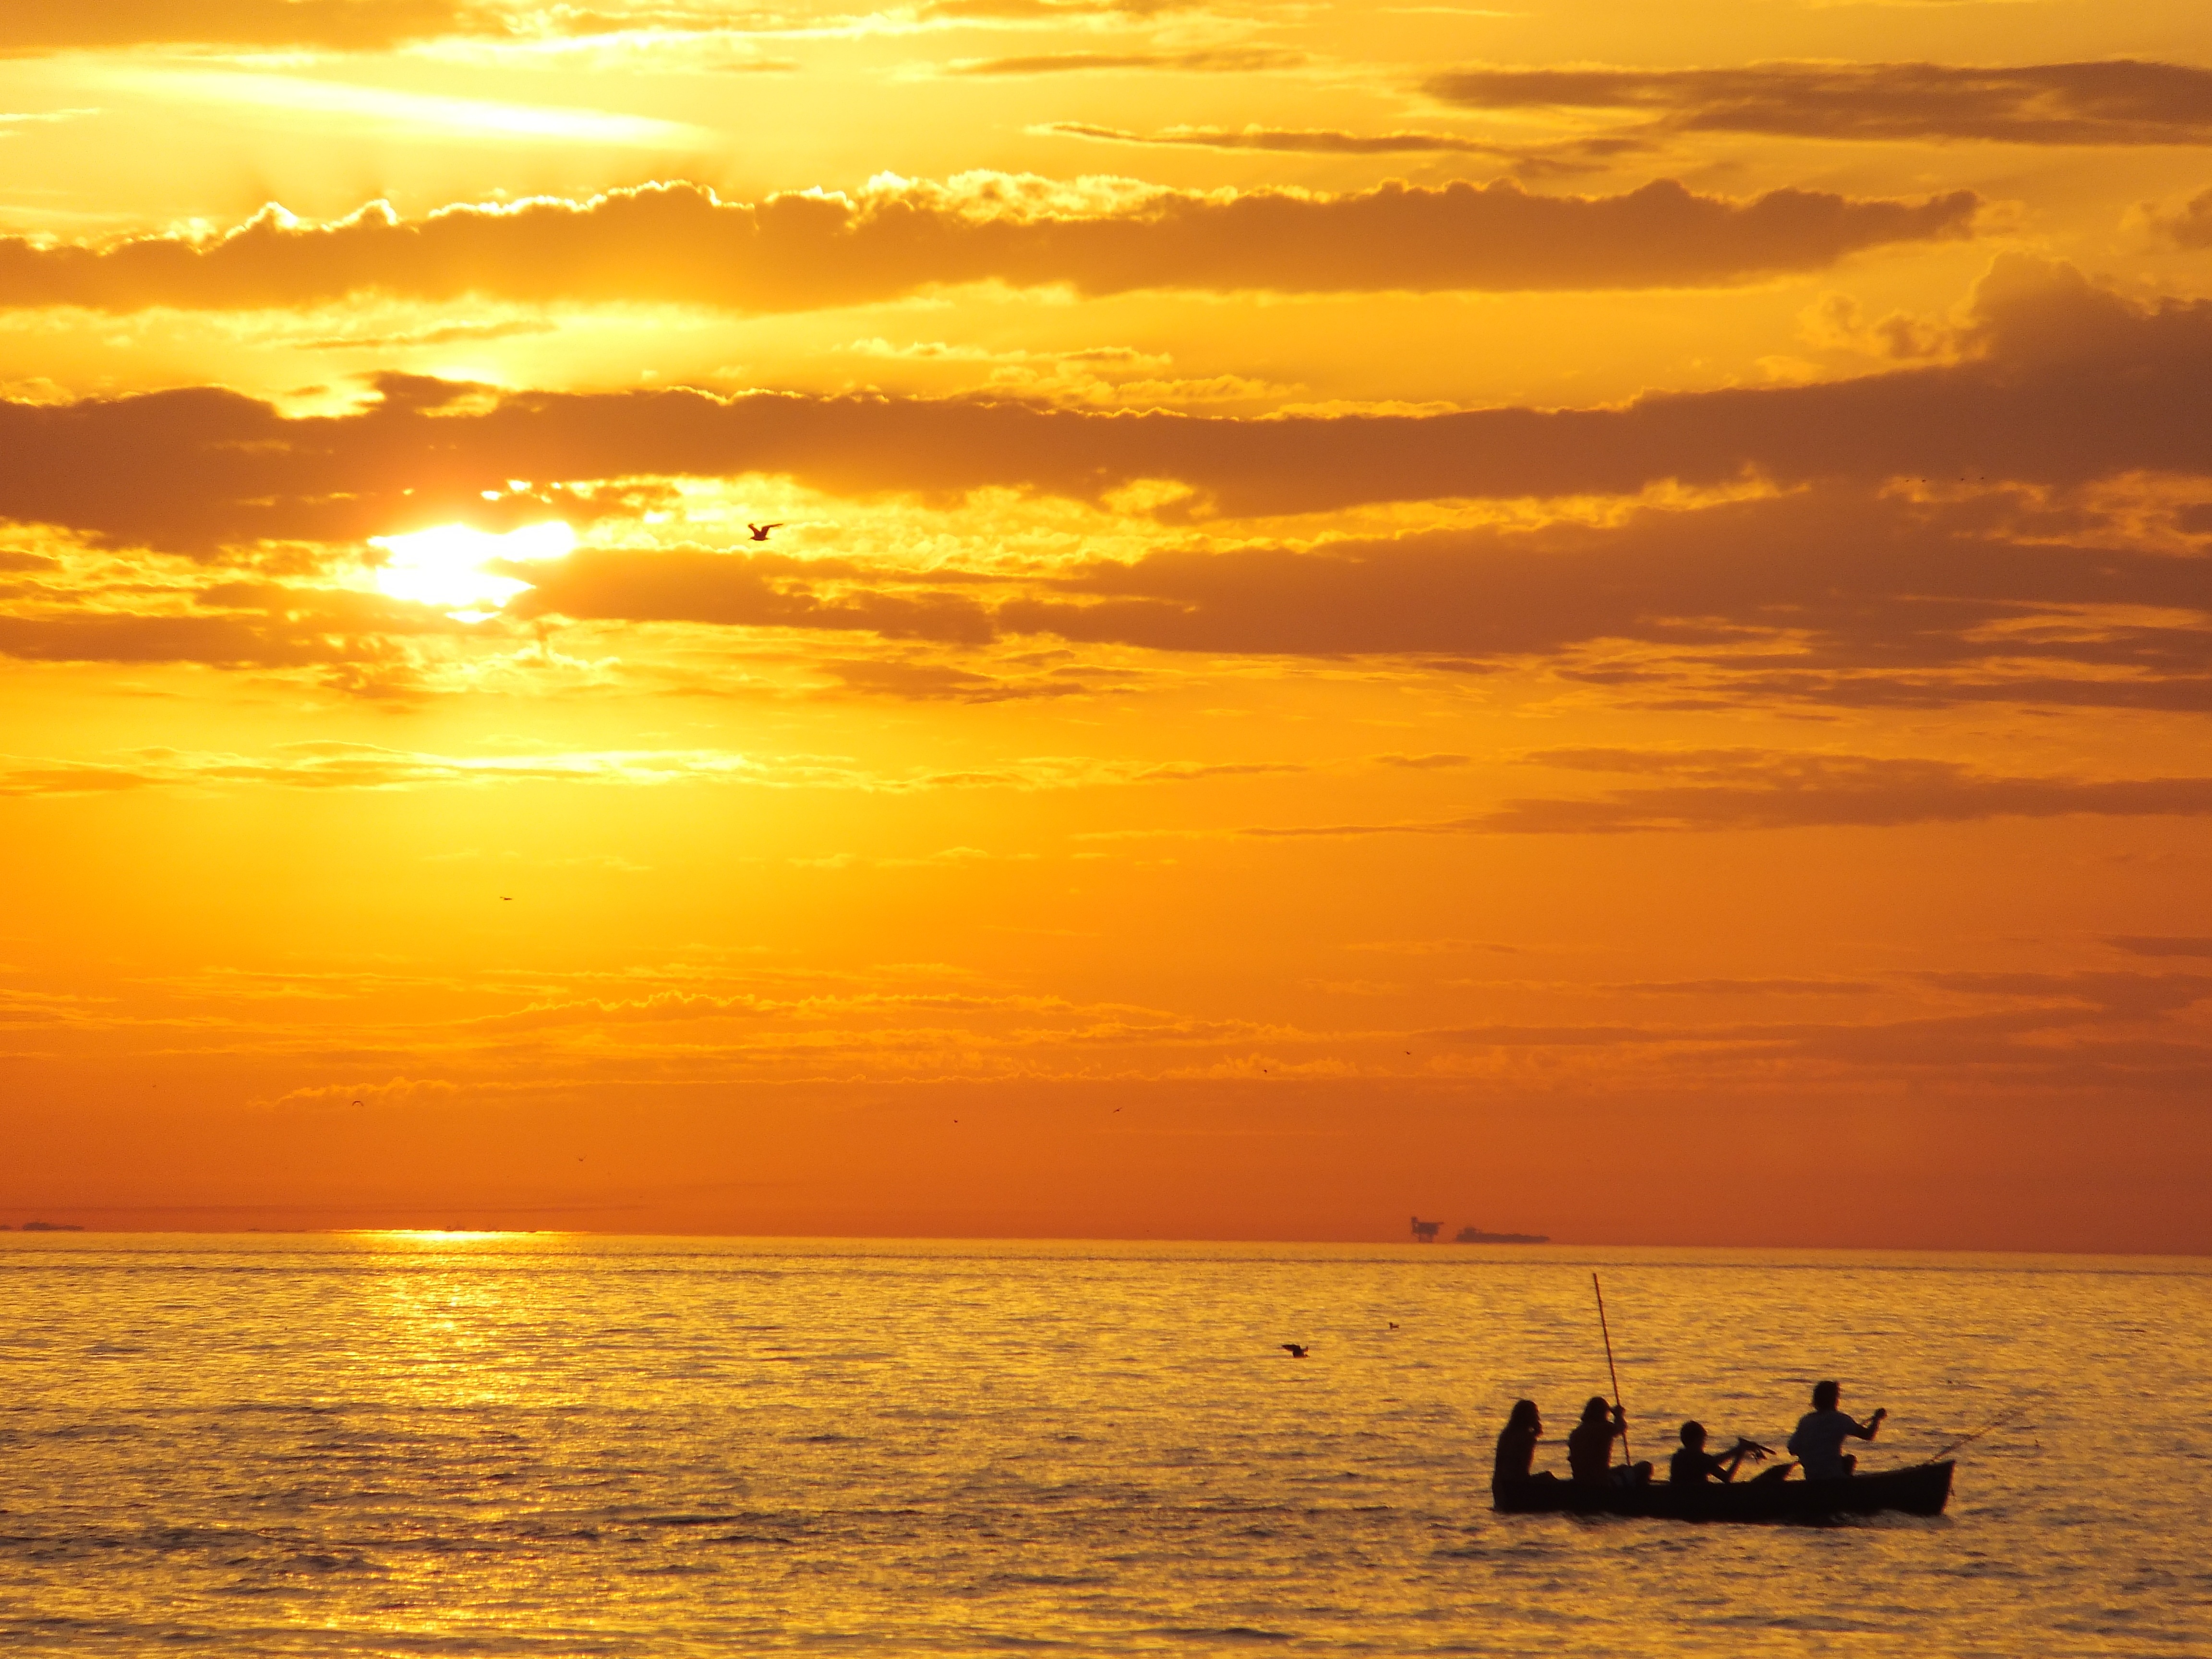
beach, landscape, sea, coast, water, nature, ocean, horizon, cloud, sky, sun, sunrise, sunset, boat, sunlight, morning, shore, dawn, canoe, dusk, evening, orange, afterglow, setting sun, red sky at morning